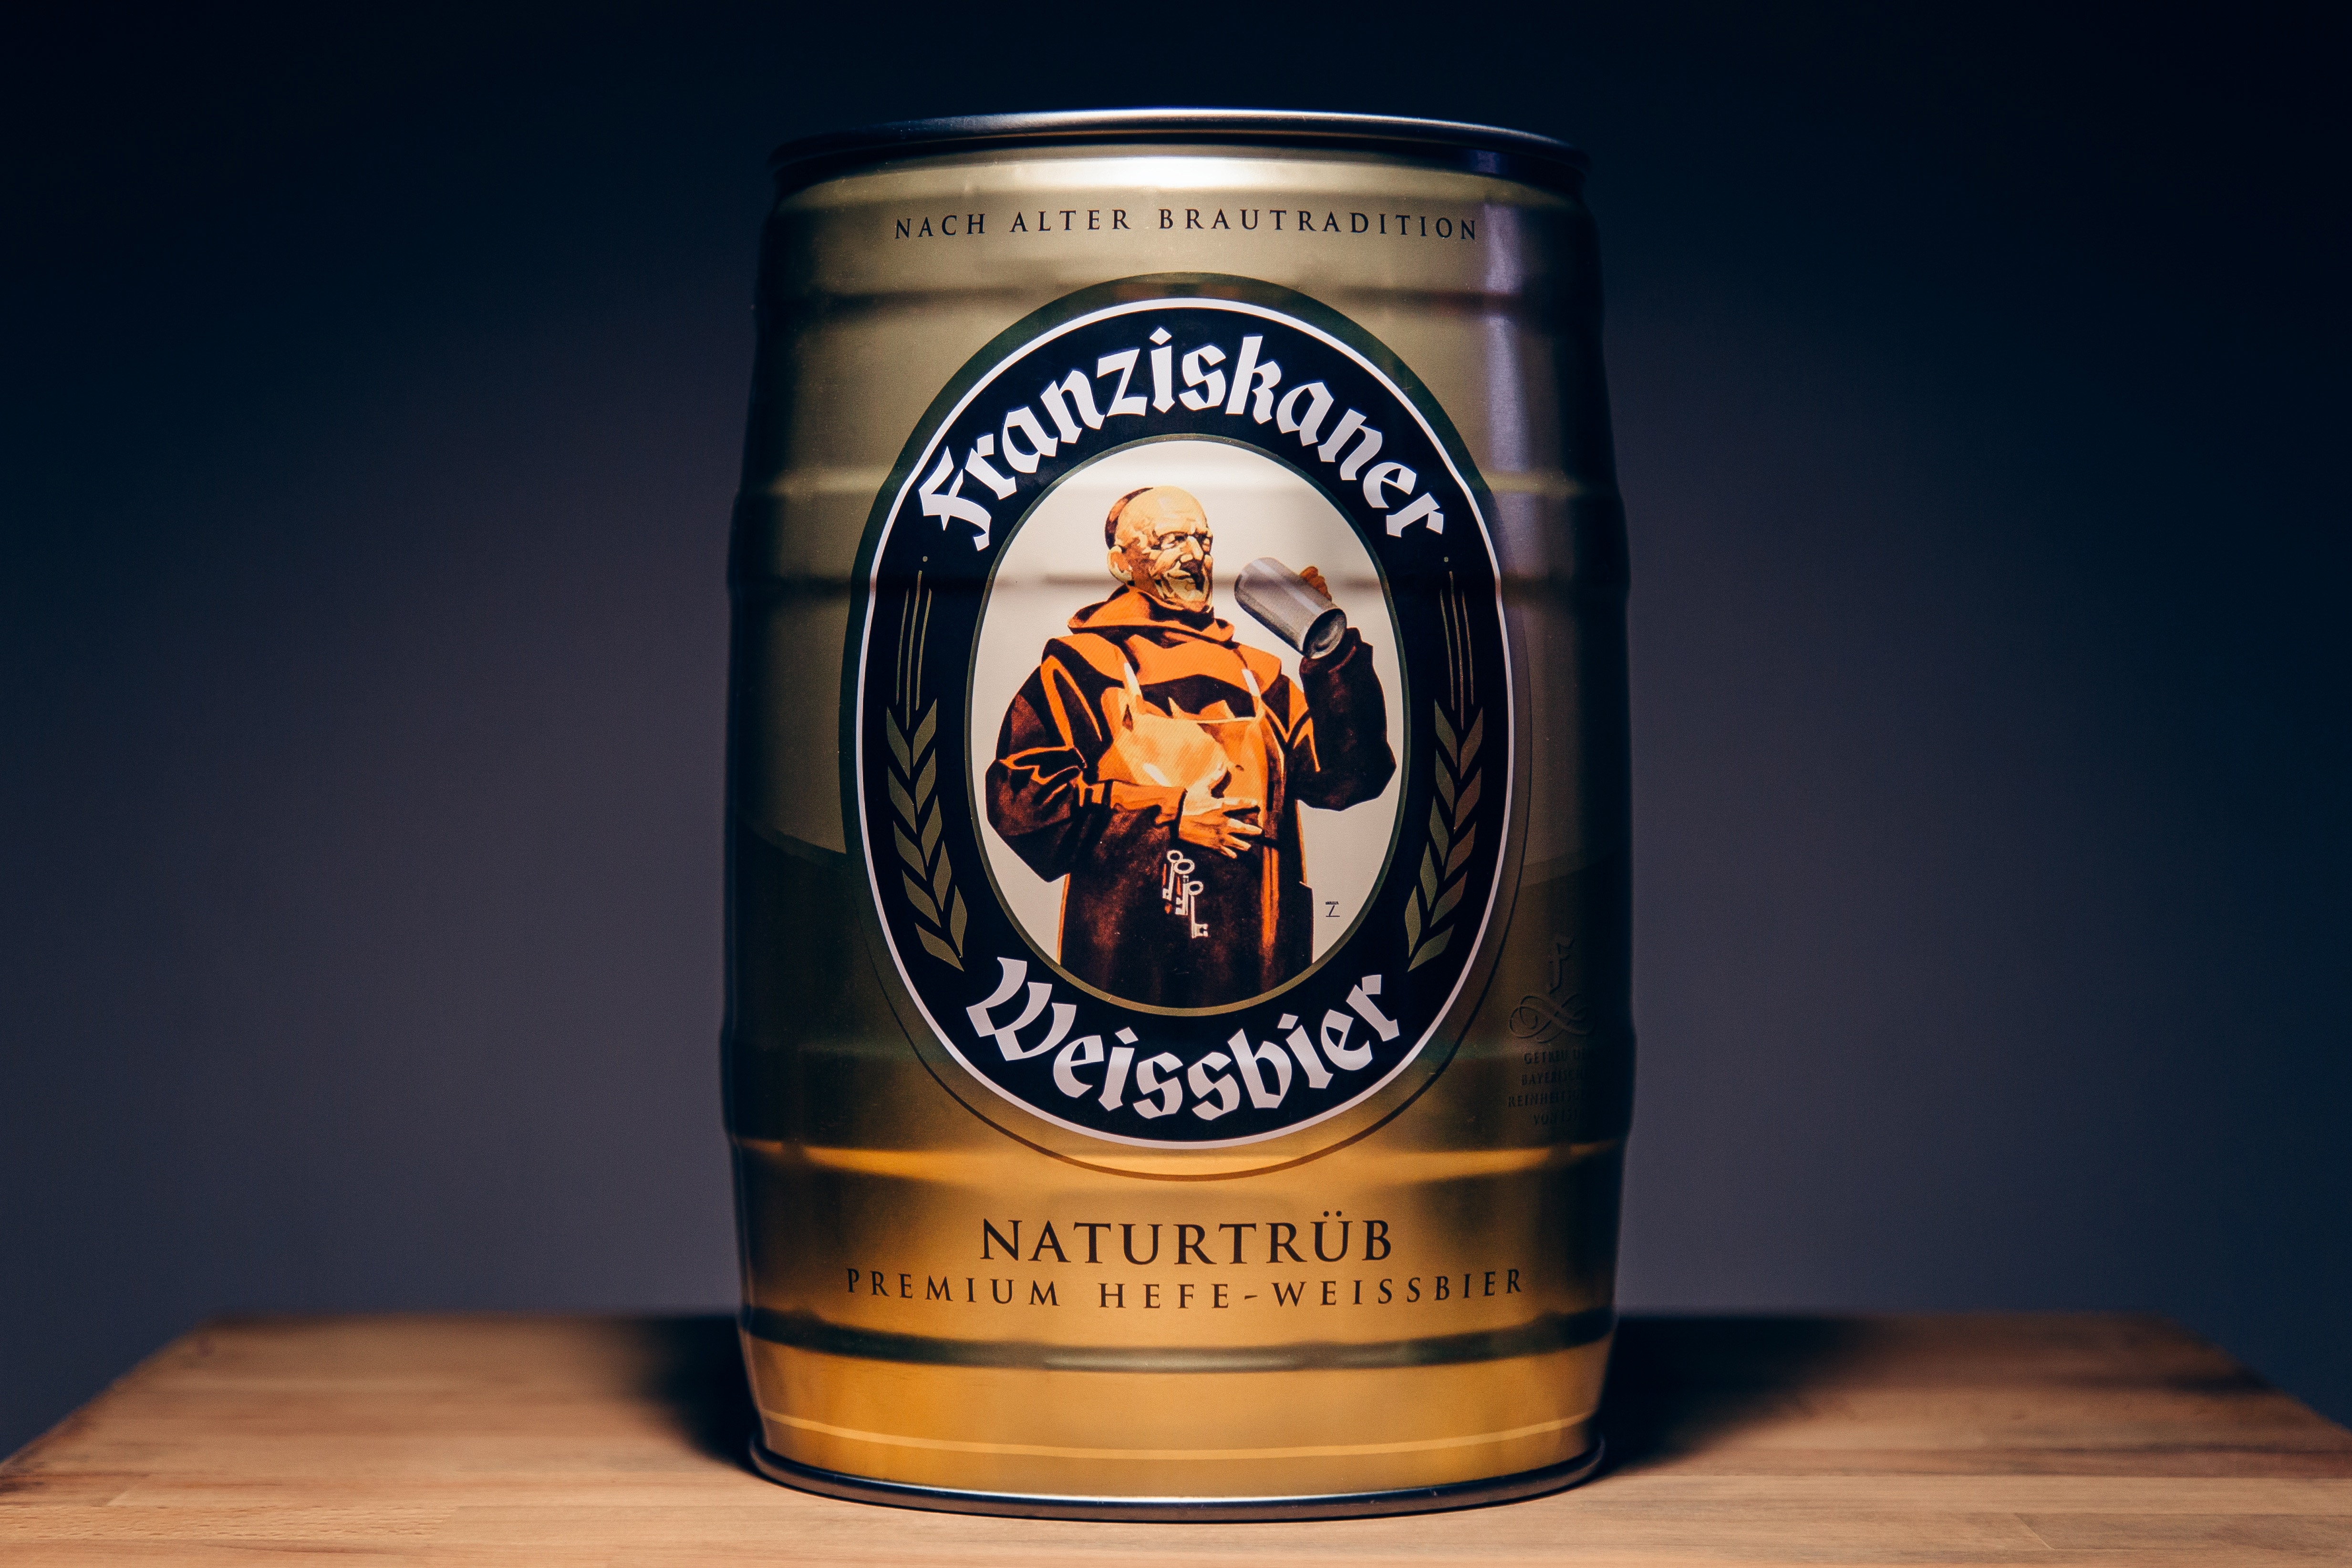
beverage can, drink, alcoholic beverage, tin can, liqueur, beer, alcohol, distilled beverage, lager, bottle, metal